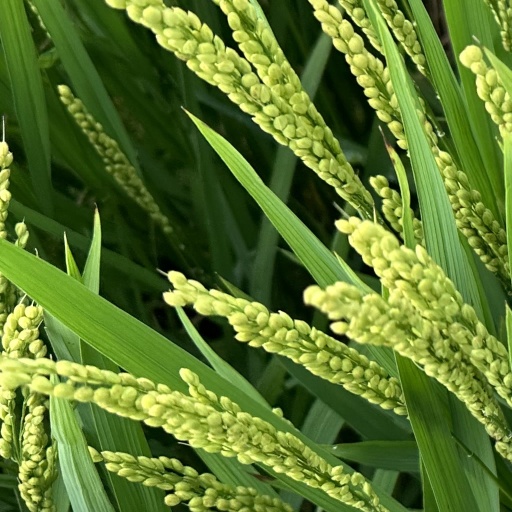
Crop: rice